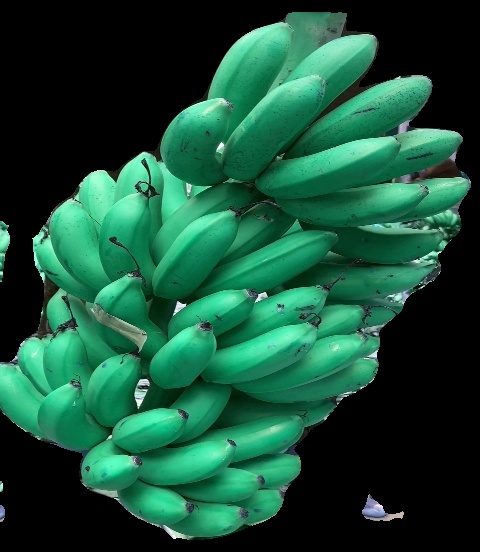
Variety: rasbale
Grade: grade1